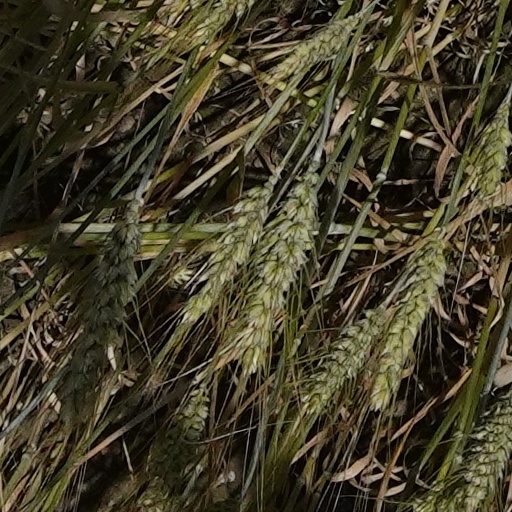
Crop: wheat